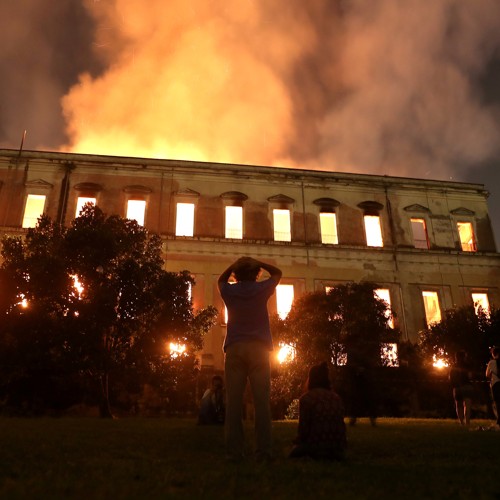
Label: urban_fire